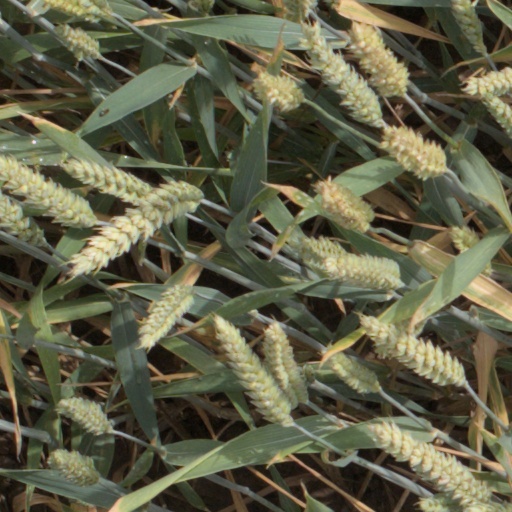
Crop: wheat